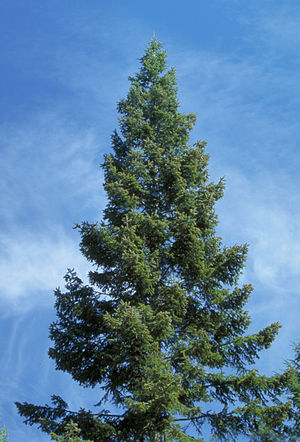
Planterigets systematik / Frøplanter
Grantræ
Planterigets systematik er den botaniske disciplin hvor forskellige typer af planter grupperes i arter, slægter, familier, ordner osv.